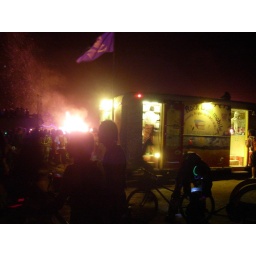
the black rock bookmobile is seen parked near the pyramid burn